Heinrich Hirschsprung

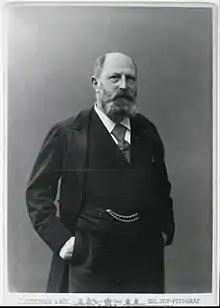
Heinrich Hirschsprung

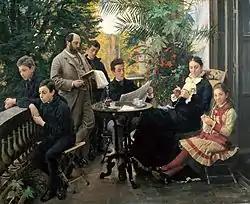
"The Hirschsprung family portrait" by P.S. Krøyer (1881)

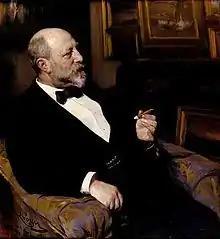
"Heinrich Hirschsprung" by P.S. Krøyer (1899)

Heinrich Hirschsprung (7 February 1836 – 8 November 1908) was a Danish tobacco manufacturer, arts patron and art collector most known for founding the Hirschsprung Collection in Copenhagen, a museum dedicated to Danish art from the 19th and early 20th century.